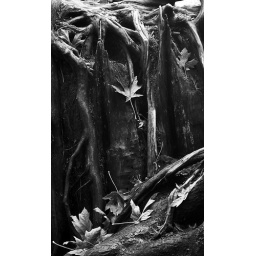
Abstract of tree roots and leaves in black and white...